Foreskin

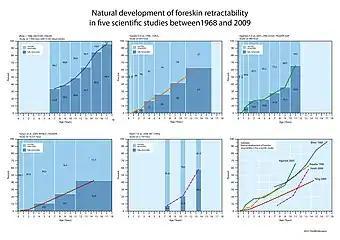
Different studies estimating timing of preputial separation in children and teens

The outside of the foreskin is a continuation of the shaft skin of the penis and is covered by a keratinized stratified squamous epithelium. The inner foreskin is a continuation of the epithelium that covers the glans and is made up of glabrous squamous mucous membrane, like the inside of the eyelid or the mouth. The mucosal aspect of the prepuce has a great capacity for self-repair. The area of the outer foreskin measures 7–100 cm, and the inner foreskin measures 18–68 cm. The mucocutaneous zone occurs where the outer and inner foreskin meet. The foreskin is free to move after it separates from the glans, which usually occurs before or during puberty. The inner foreskin is attached to the glans by the frenulum, a highly vascularized tissue of the penis. The World Health Organization states that "the frenulum forms the interface between the outer and inner foreskin layers, and when the penis is not erect, it tightens to narrow the foreskin opening.